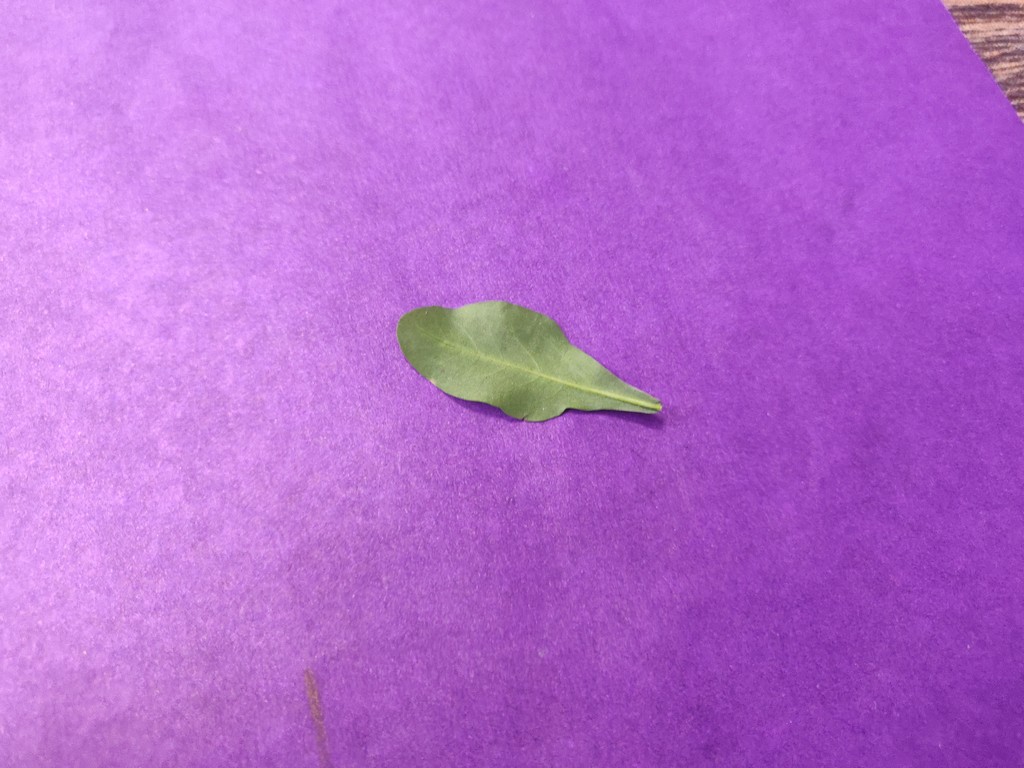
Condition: Healthy
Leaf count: single
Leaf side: back